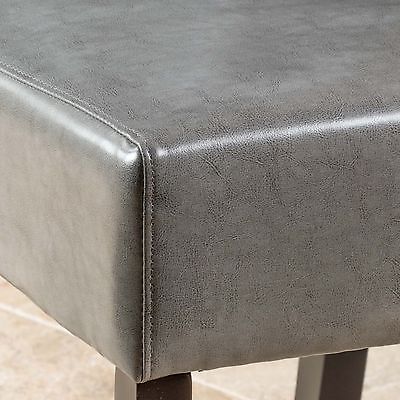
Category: chair